Hélène van Zuylen

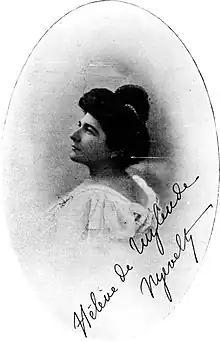
"Nouvelle Revue internationale illustrée", December 1908

Baroness Hélène van Zuylen van Nijevelt van de Haar or Hélène de Zuylen de Nyevelt de Haar, née de Rothschild (21 August 1863 – 17 October 1947) was a French author and a member of the prominent Rothschild banking family. She collaborated on stories and poems with her lesbian partner Renée Vivien, sometimes under the pen name "Paule Riversdale". An only child, the daughter of Salomon James de Rothschild, she was disinherited by her mother for marrying a Catholic, Baron Etienne van Zuylen of the old Dutch noble family Van Zuylen van Nievelt.